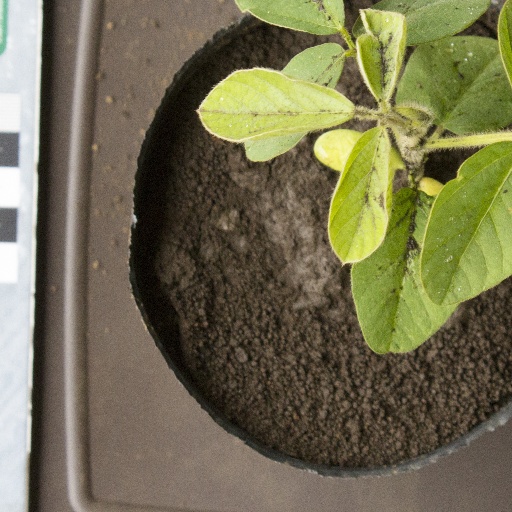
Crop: soybean